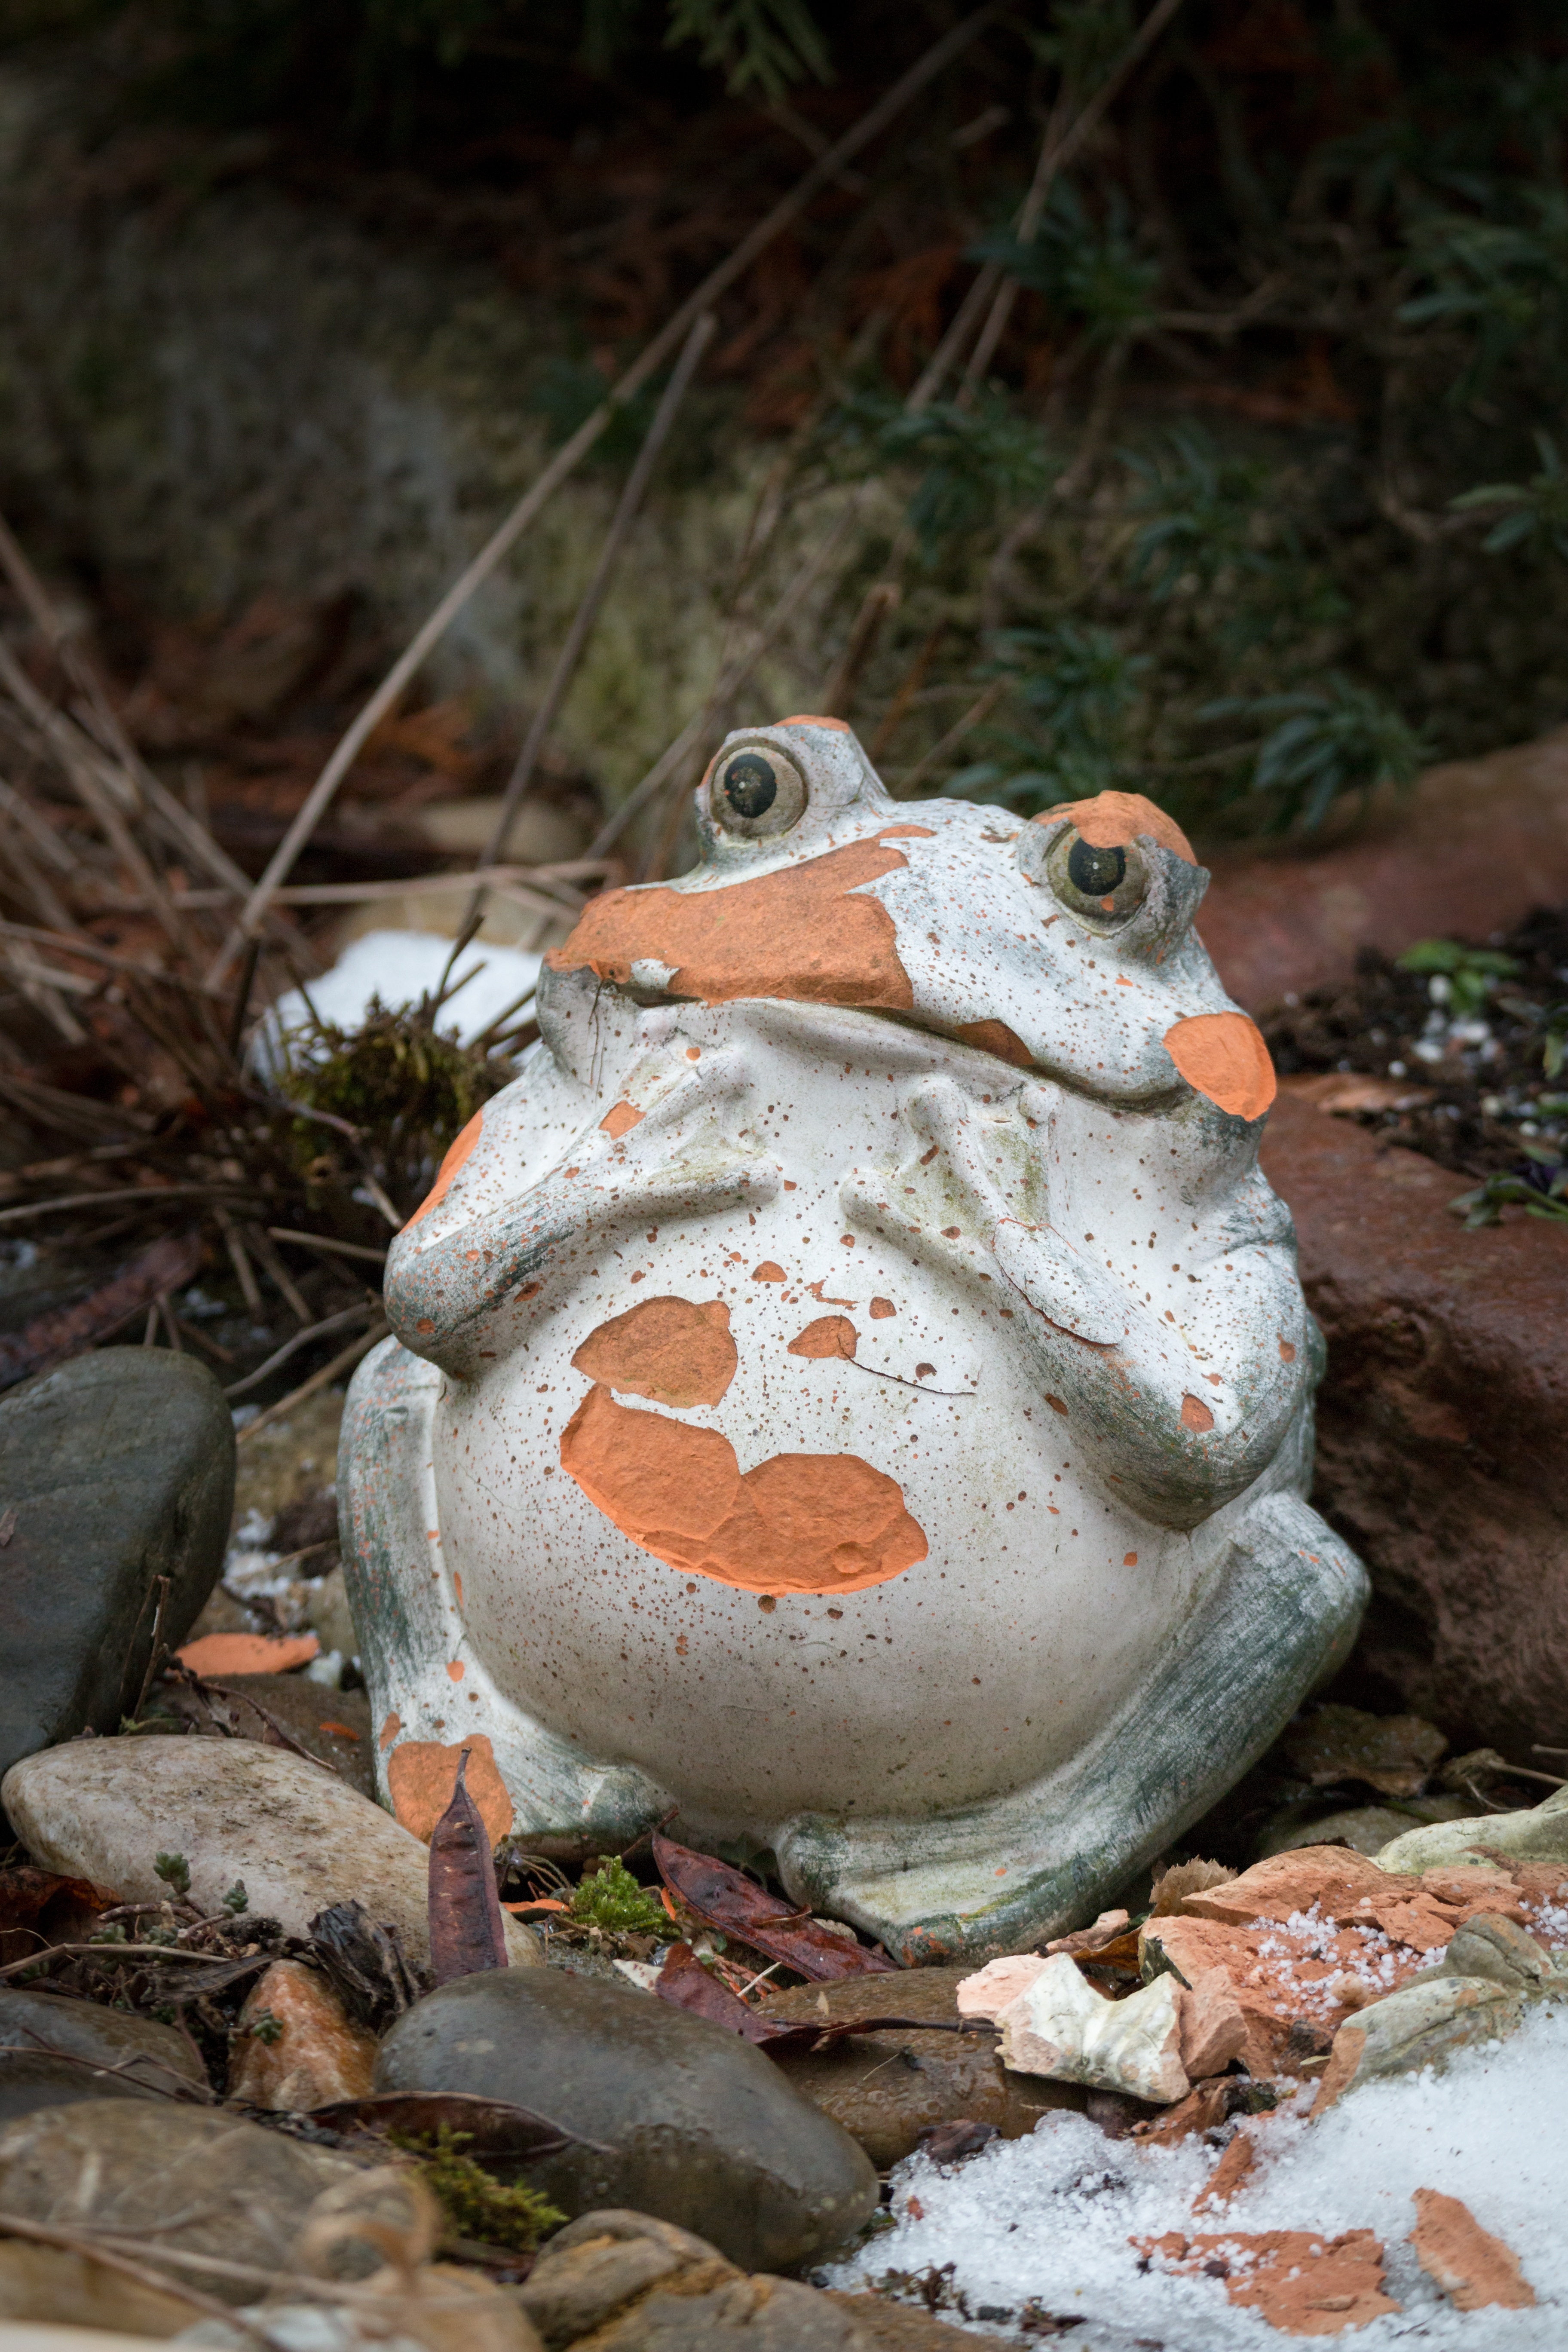
cold, winter, wildlife, zoo, frog, toad, amphibian, fauna, sculpture, figure, vertebrate, ranidae